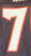
Number: 7